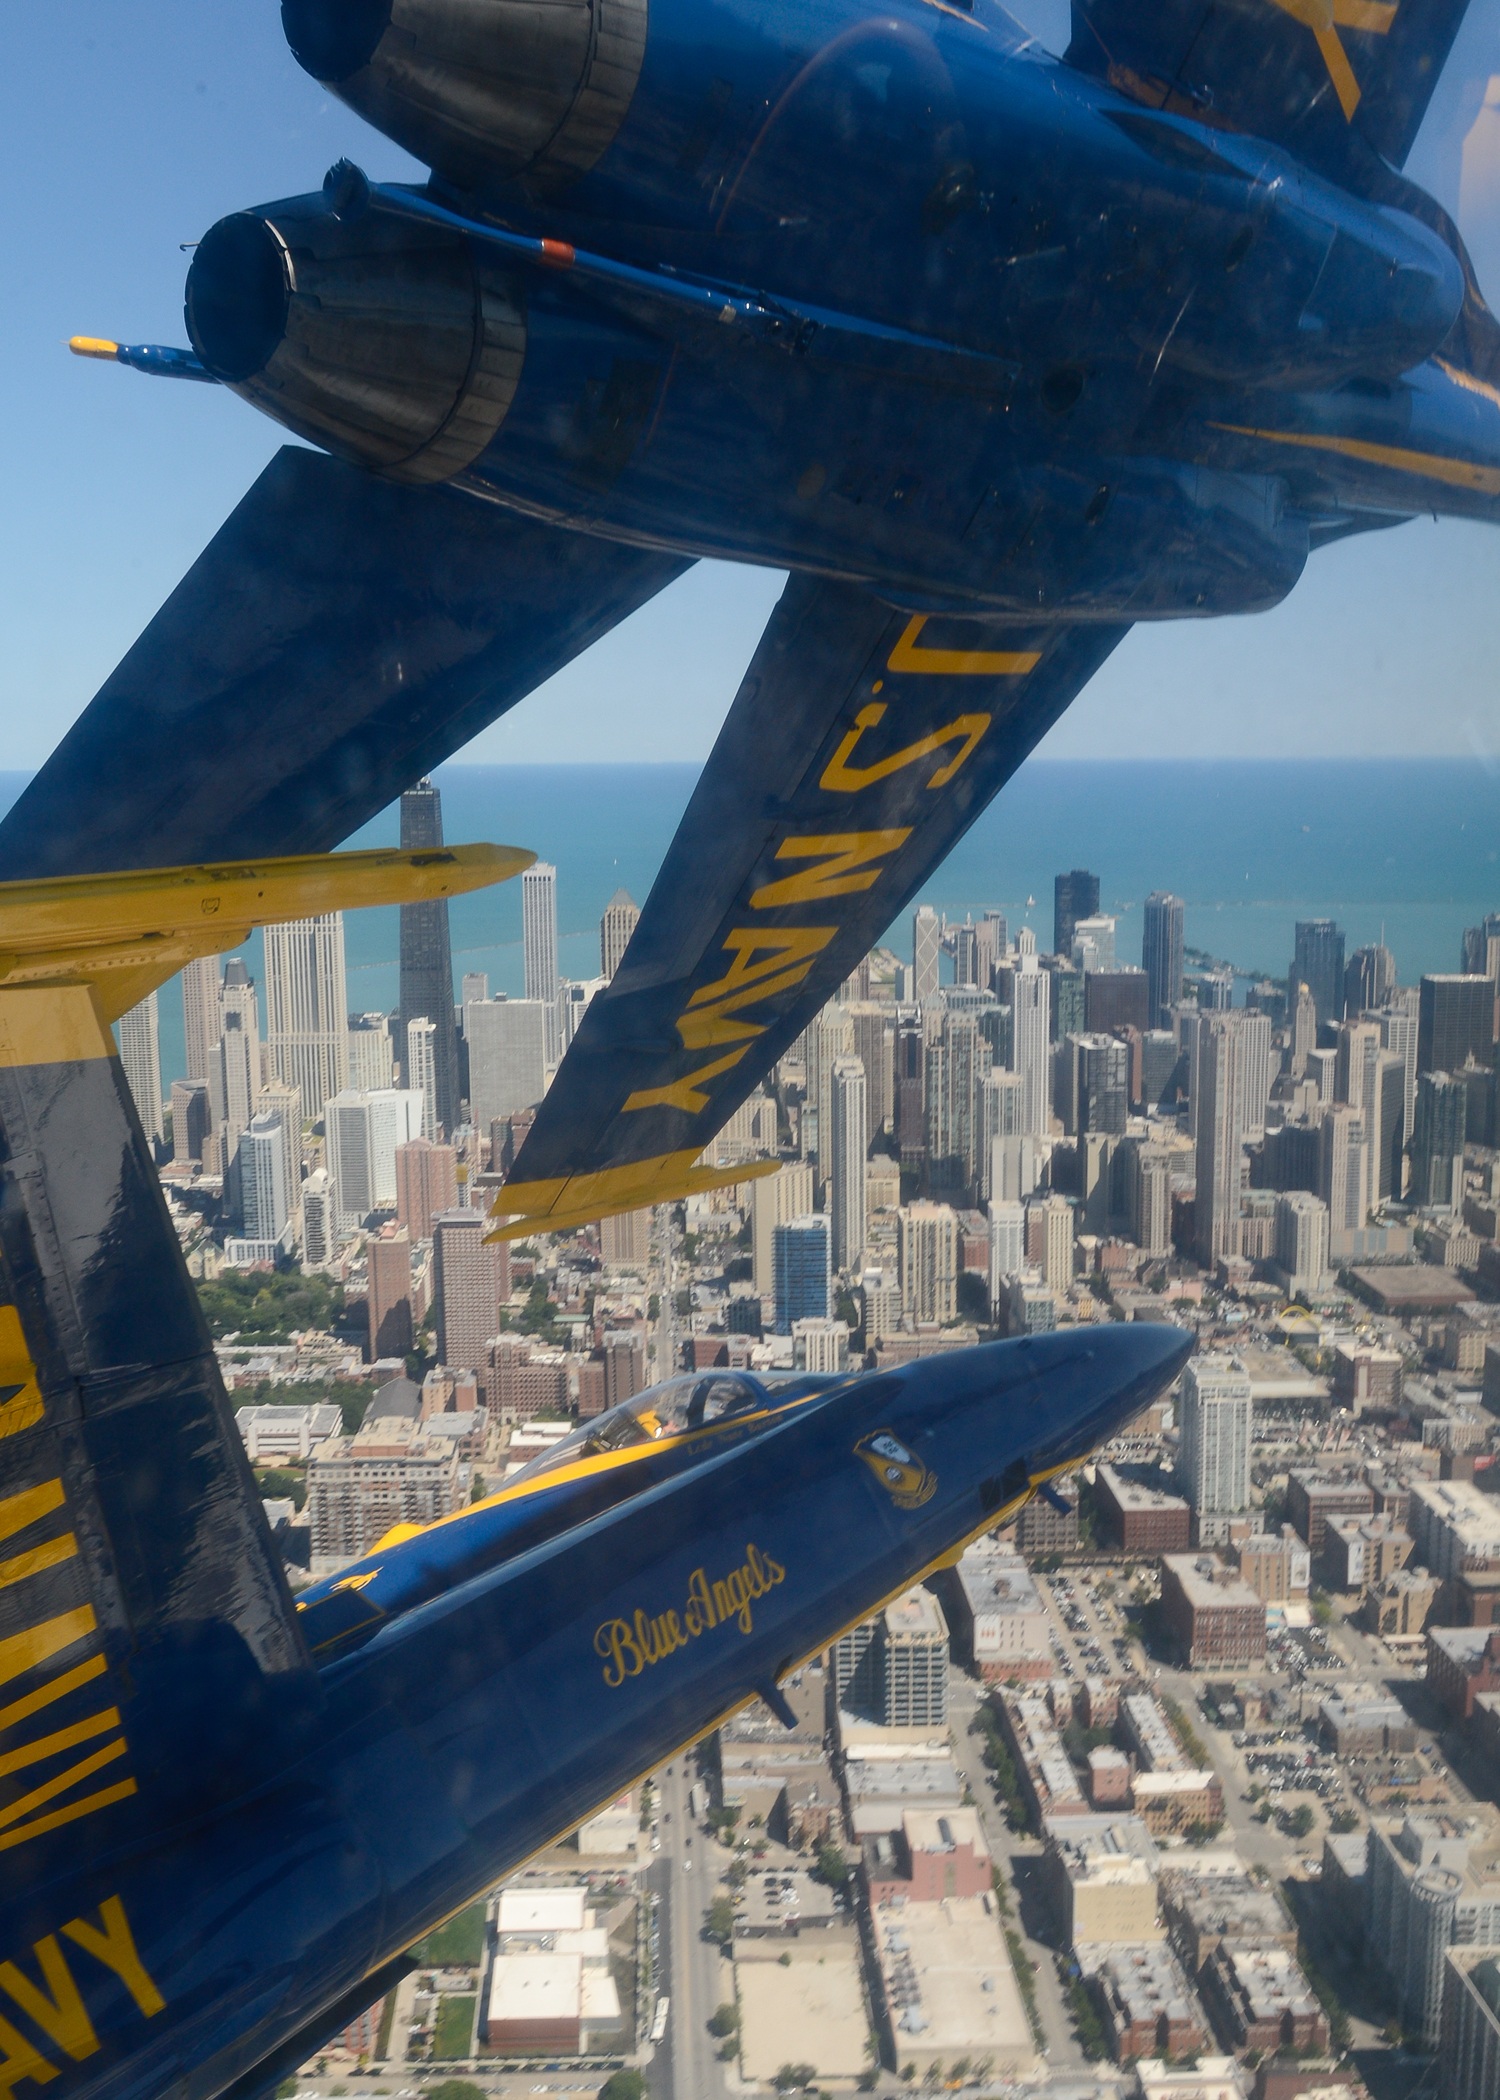
flying, airplane, plane, aircraft, military, transport, vehicle, aviation, flight, usa, chicago, team, illinois, precision, navy, demonstration, airshow, jets, blue angels, air force, atmosphere of earth